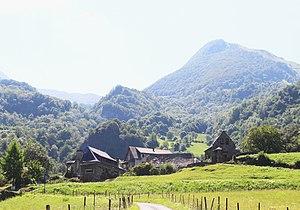
Villelongue (Hautes-Pyrénées)
Villelongue est une commune française située dans le département des Hautes-Pyrénées, en région Occitanie.